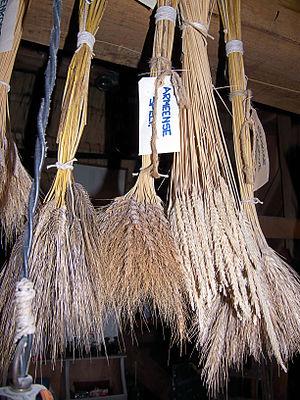
La farine de petit épeautre ou farine d'engrain est fabriquée à partir de grains d'engrain ou petit épeautre. Elle est parfois confondue avec la farine d'épeautre ou grand épeautre.